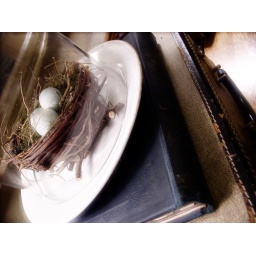
old suitcase, an old book, ironstone plate and birds nest under a cloche.